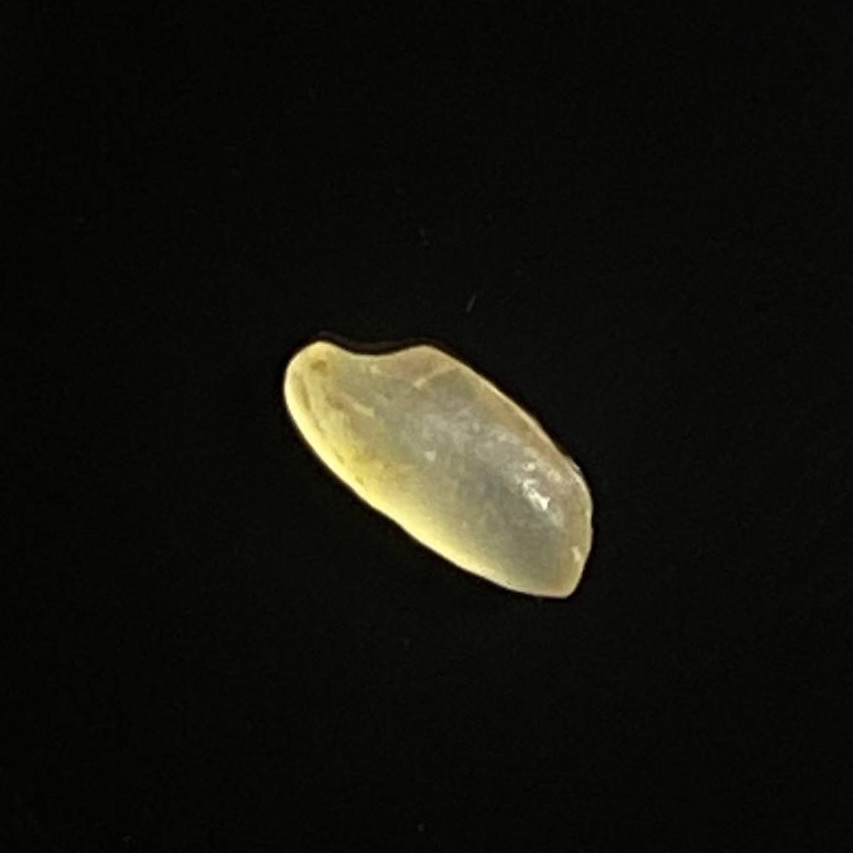
Rice variety: Shorna5